Everglades

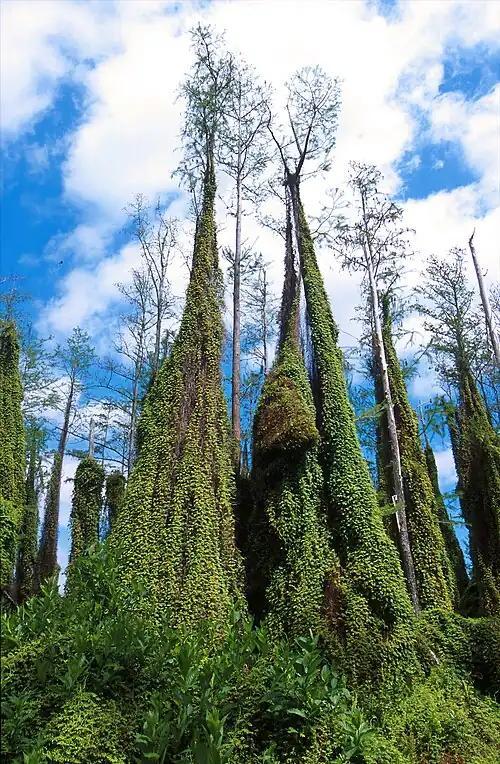
Climbing ferns overtake cypress trees in the Everglades. The ferns act as "fire ladders" that can destroy trees that would otherwise survive fires.

The C&SF established for the Everglades Agricultural Area—27 percent of the Everglades prior to development. In the late 1920s, agricultural experiments indicated that adding large amounts of manganese sulfate to Everglades muck produced a profitable harvest for vegetables. The primary cash crop in the EAA is sugarcane, though sod, beans, lettuce, celery, and rice are also grown. Fields in the EAA are typically , bordered by canals on two sides, that are connected to larger canals where water is pumped in or out depending on the needs of the crops. The fertilizers used on vegetables, along with high concentrations of nitrogen and phosphorus that are the byproduct of decayed soil necessary for sugarcane production, were pumped into WCAs south of the EAA. The introduction of large amounts of these chemicals provided opportunities for exotic plants to take hold in the Everglades. One of the defining characteristics of natural Everglades ecology is its ability to support itself in a nutrient-poor environment, and the introduction of fertilizers began to alter the plant life in the region.